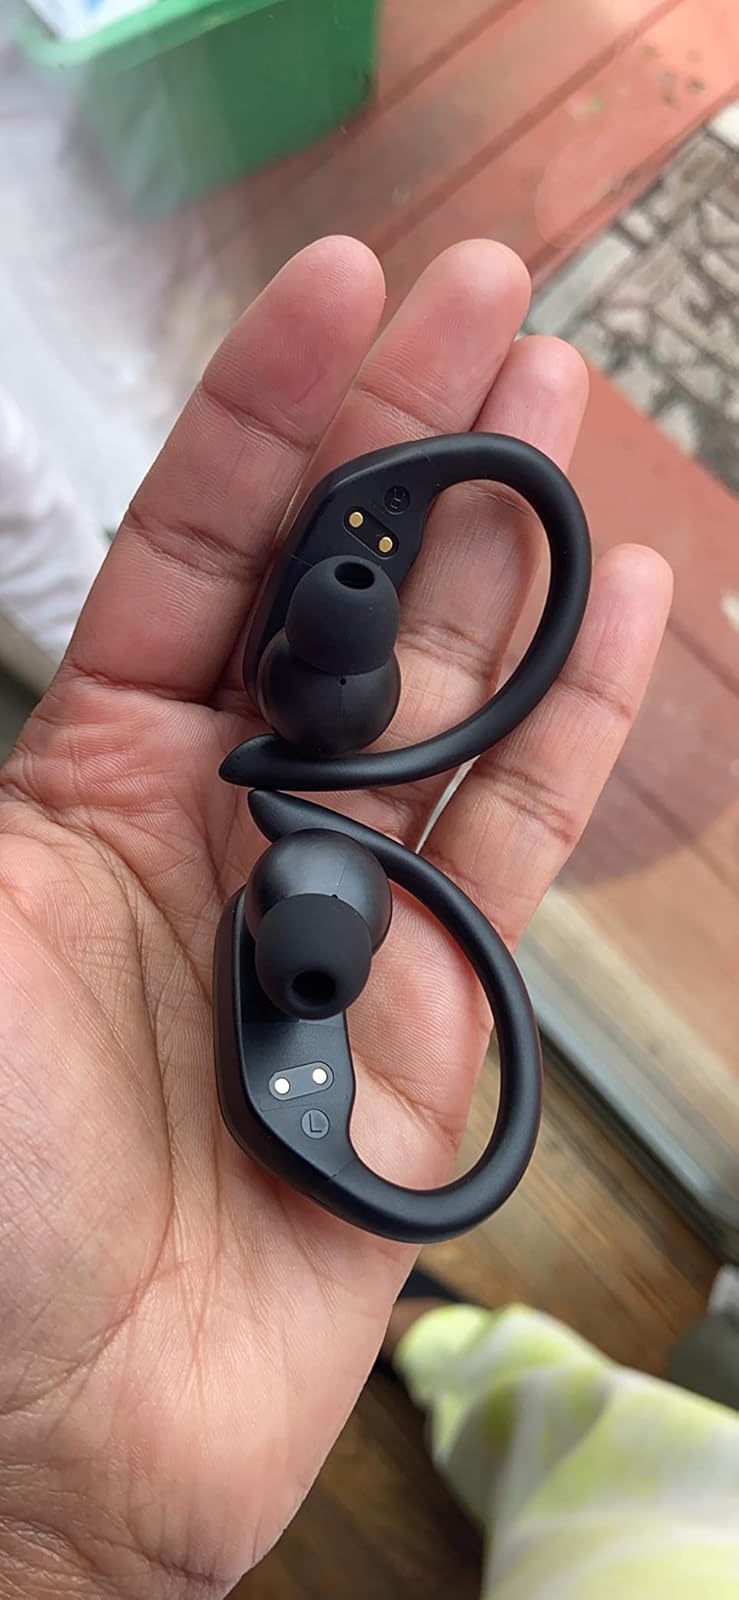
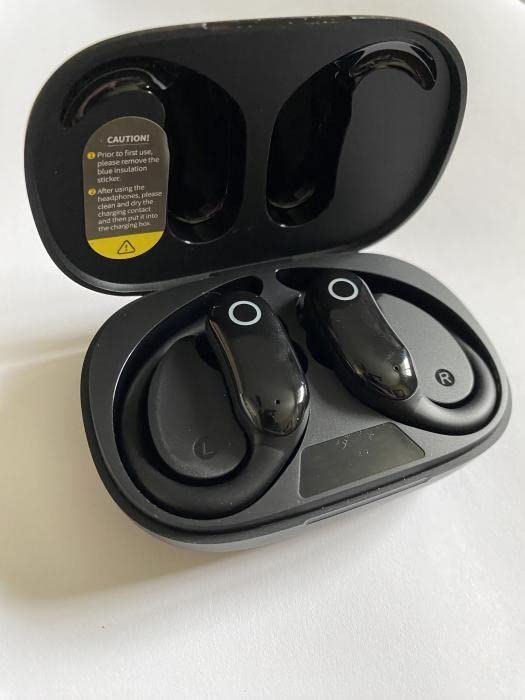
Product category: earbuds
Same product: yes